Tomb of Darius the Great

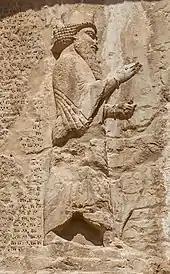
Carving of Darius I on the tomb

One of the tombs is explicitly identified by an accompanying inscription to be the tomb of Darius I. The other three tombs are believed to be those of Xerxes I, Artaxerxes I, and Darius II; the fifth tomb (incomplete) might be that of Artaxerxes III or the last Achaemenid king, Darius III. The tombs were looted extensively following the conquest of Persia by Alexander the Great.